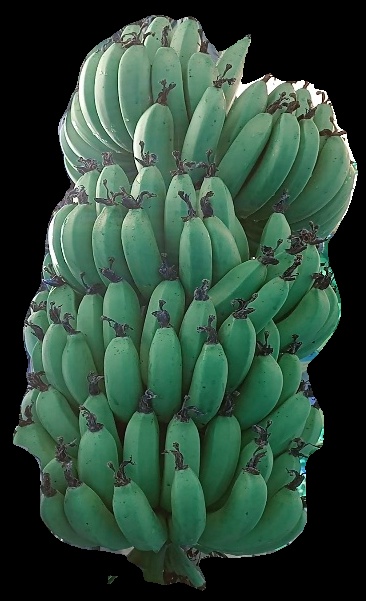
Variety: pachbale
Grade: grade1